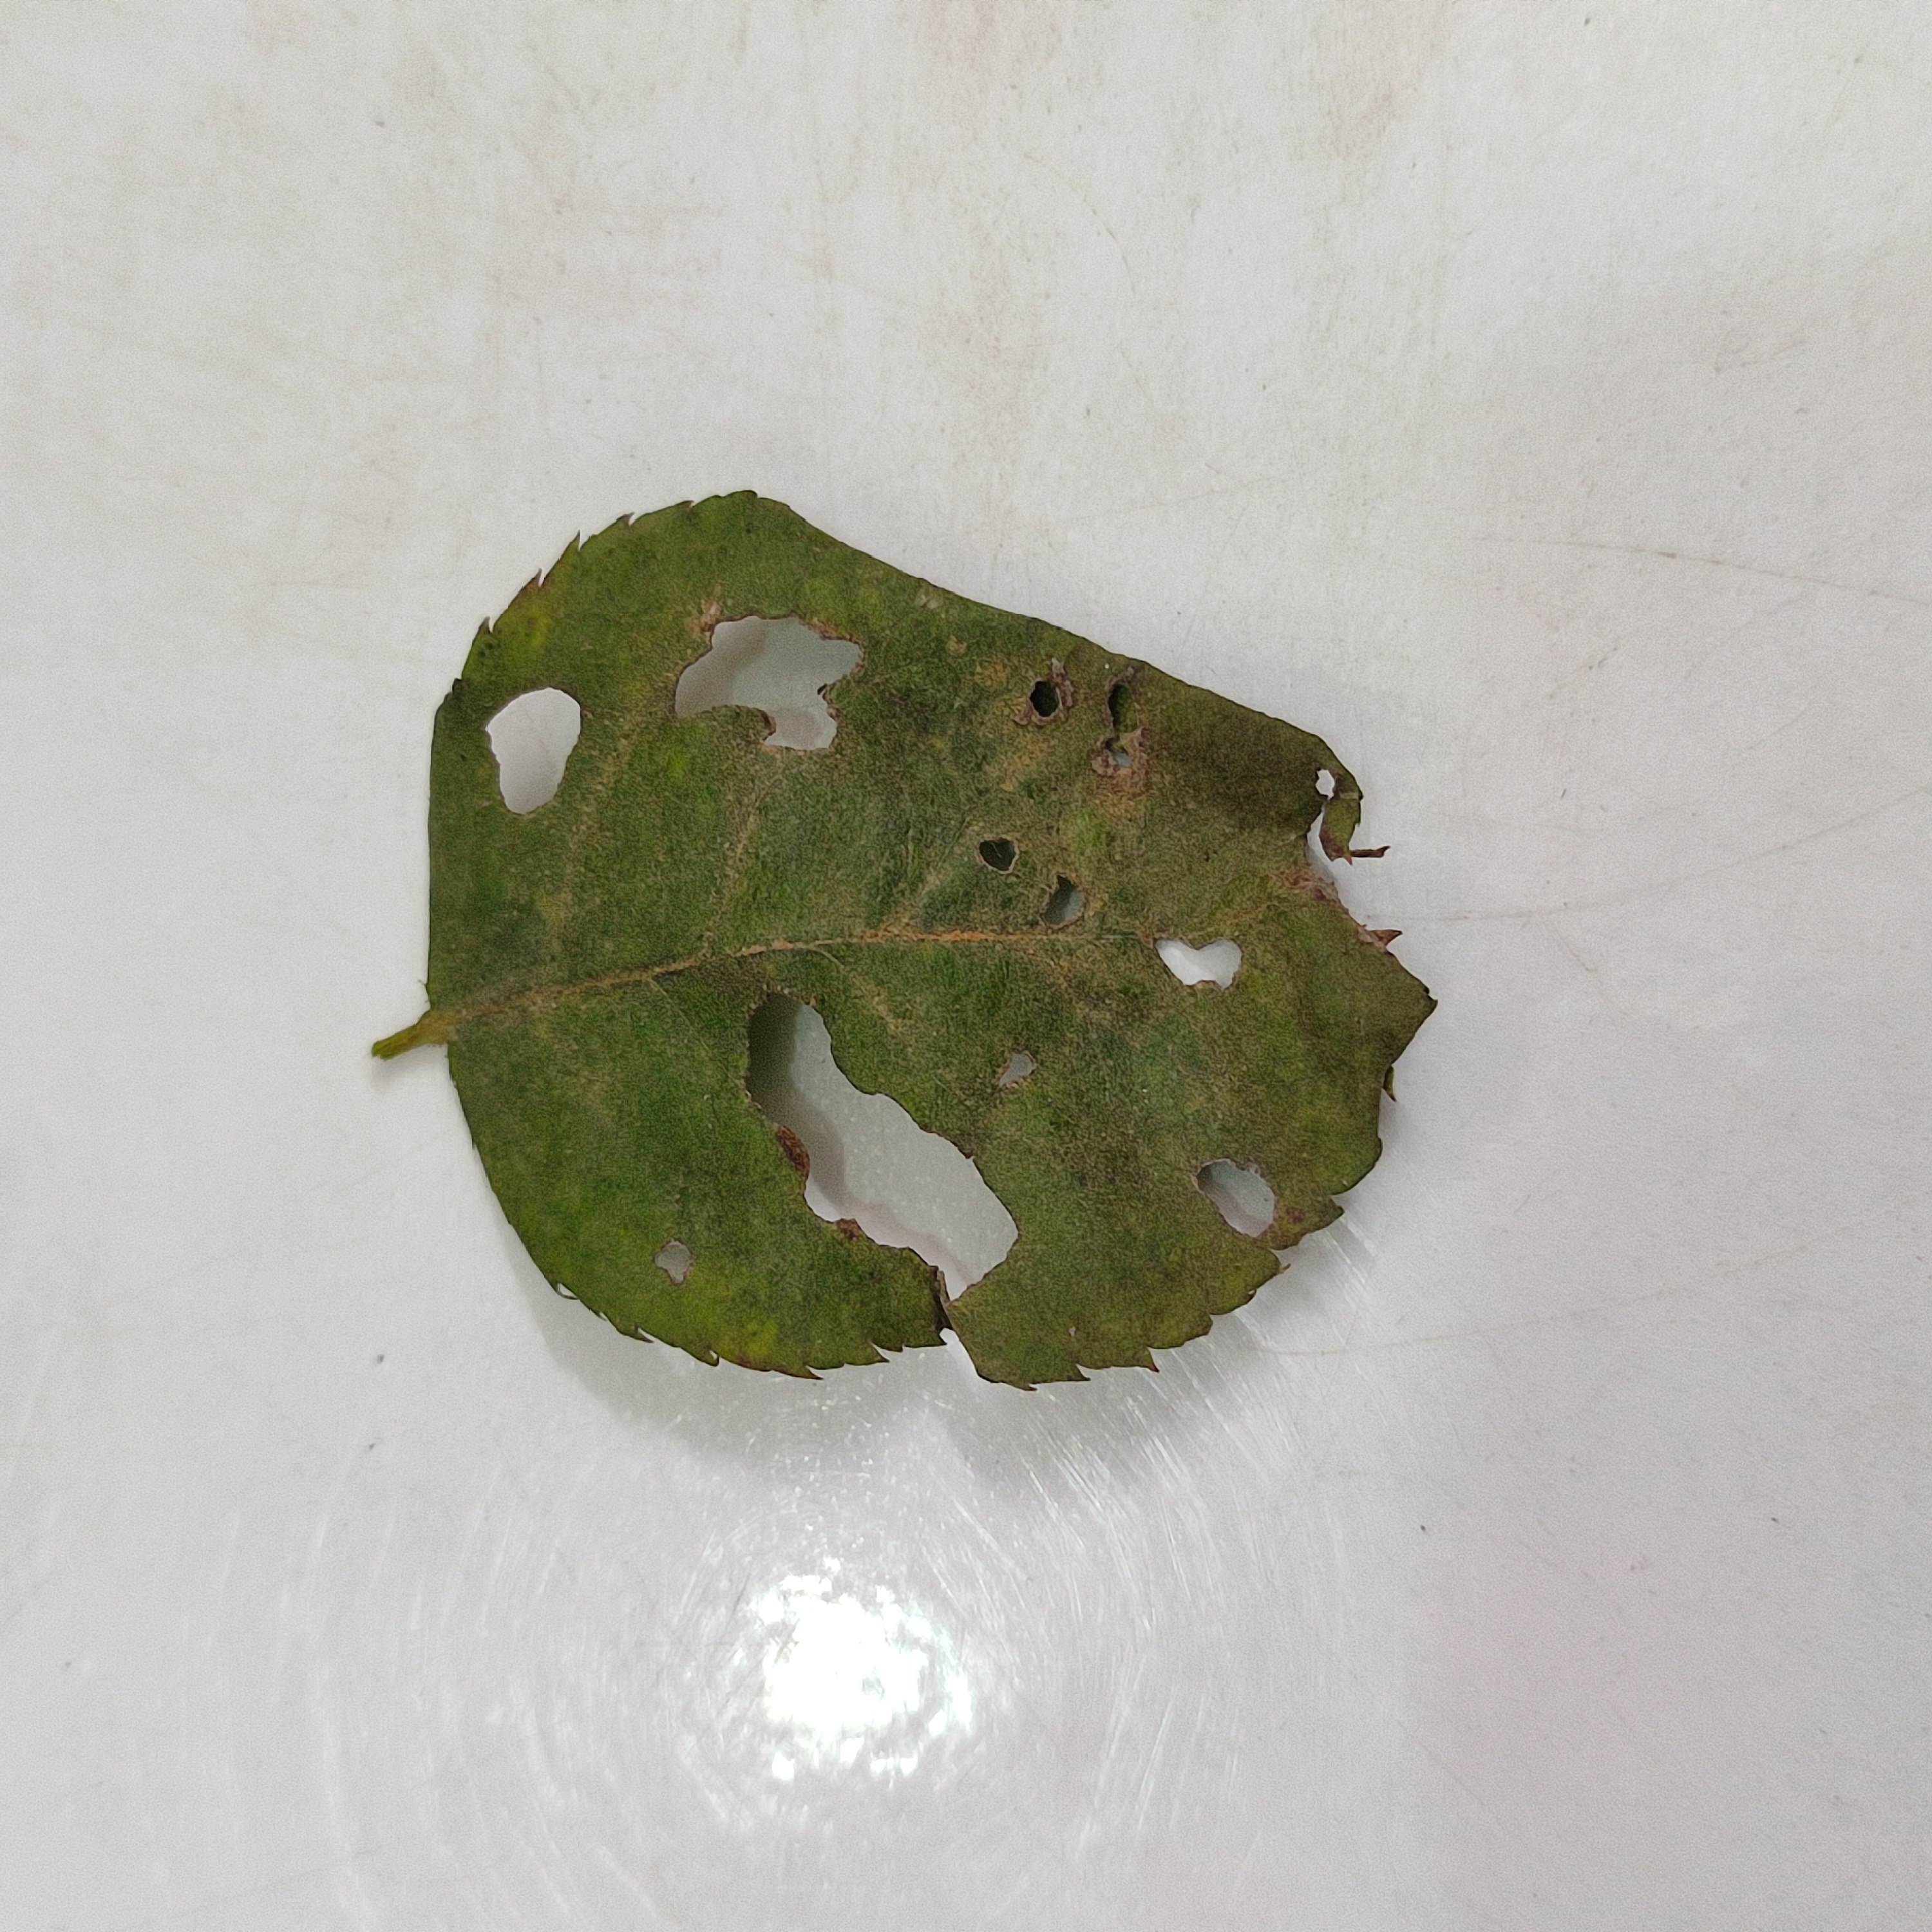
Label: Insect Hole